Persquen

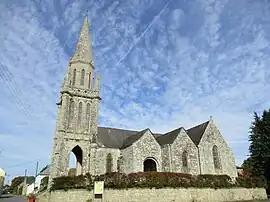
The parish church.

Persquen is a commune in the Morbihan department of Brittany in north-western France. Inhabitants of Persquen are called in French "Persquennois".